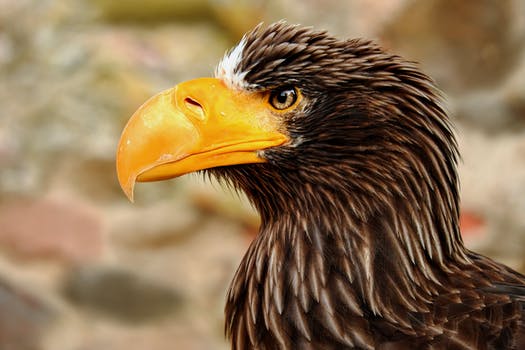
Label: No Watermark